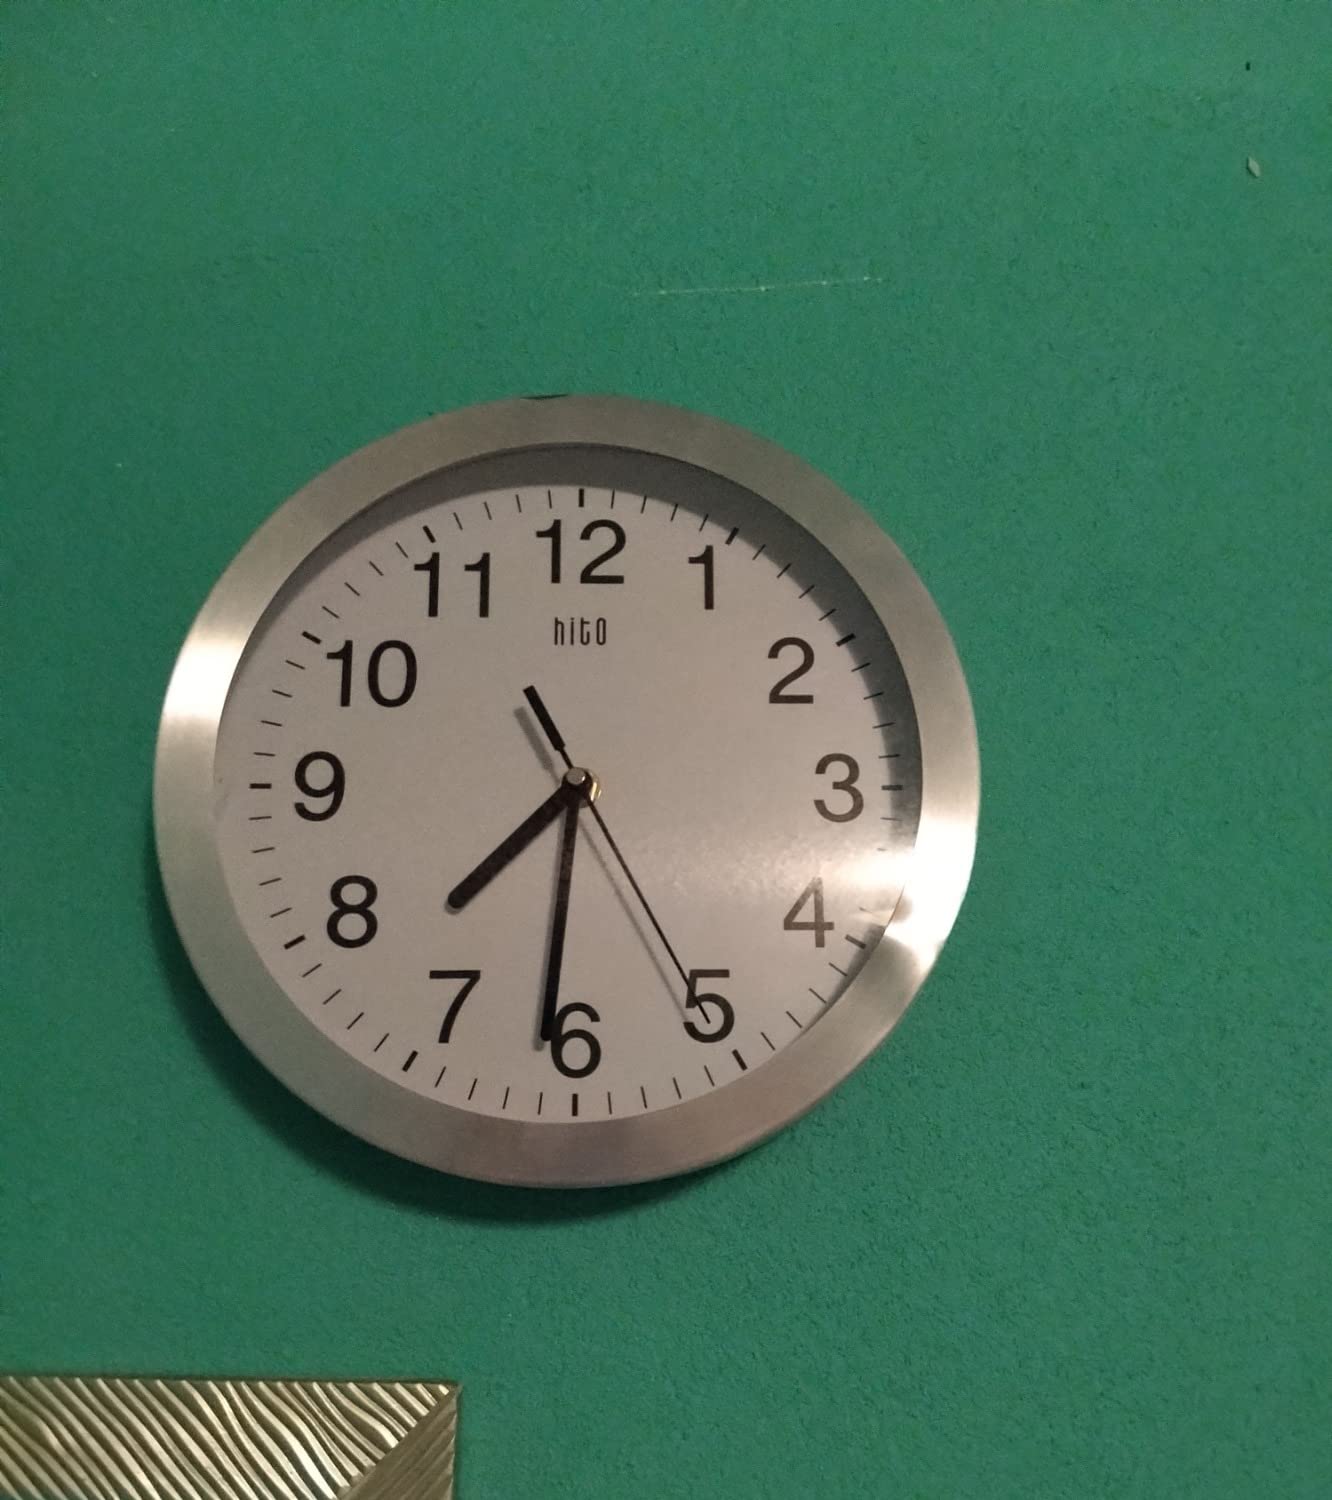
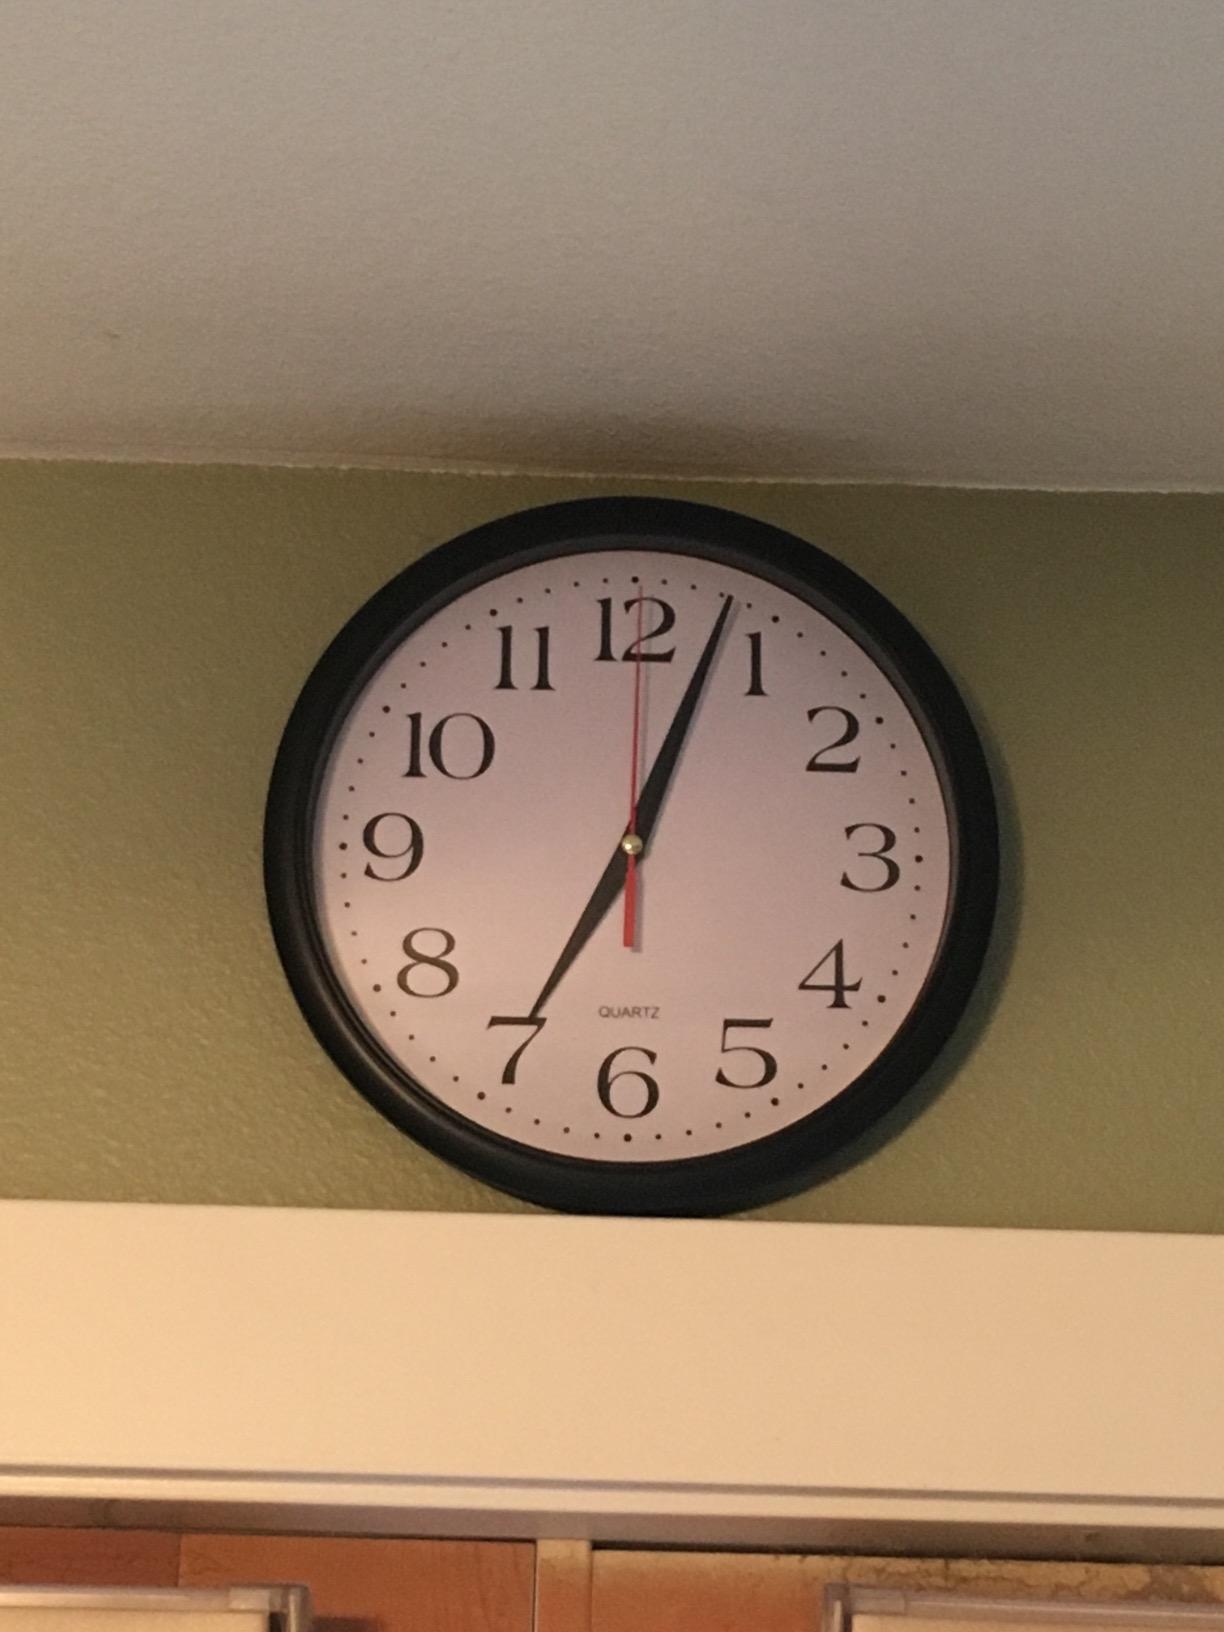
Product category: clock
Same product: no